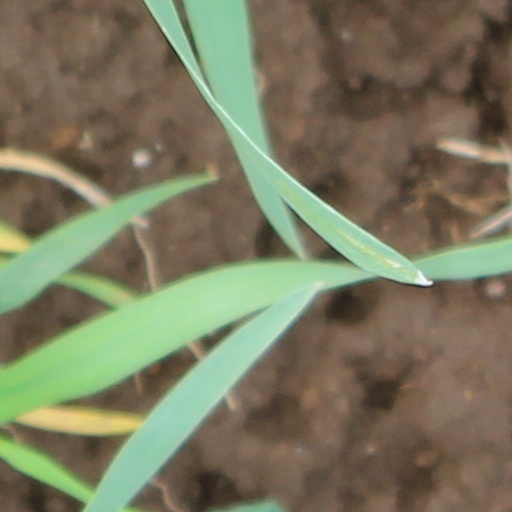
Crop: wheat